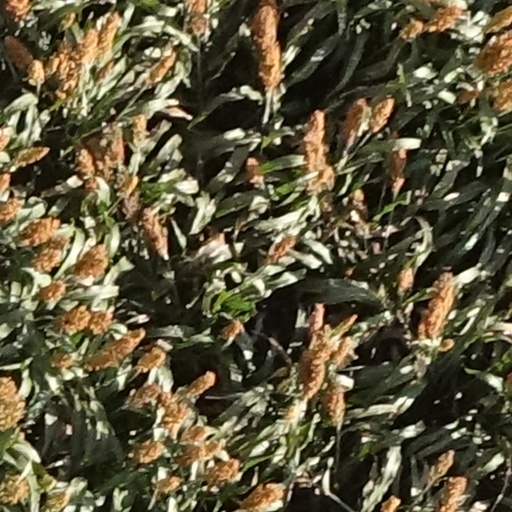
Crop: sorghum